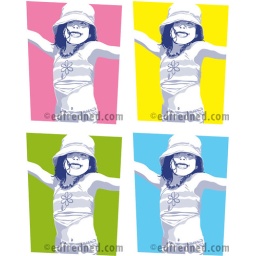
Portrait of a girl at the beach in four colors